Nasik Caves

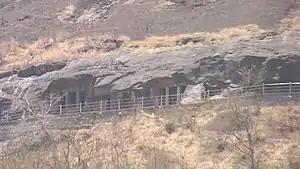
Part of the caves (Caves No.6 to No.8) at Pandavleni.

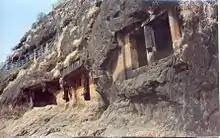
Additional caves under the visitor's path at Pandavleni.

The caves can be traced back up to the 1st century BCE by inscriptions recording donations. Out of the twenty-four caves, two caves are a major attraction - the main cave which is the Chaitya (prayer hall) has a Stupa; the second one is Cave No. 10 which is complete in all structural as well inscriptions. Both of the caves have pictures of Buddha over the rocks. The caves are facing eastwards.